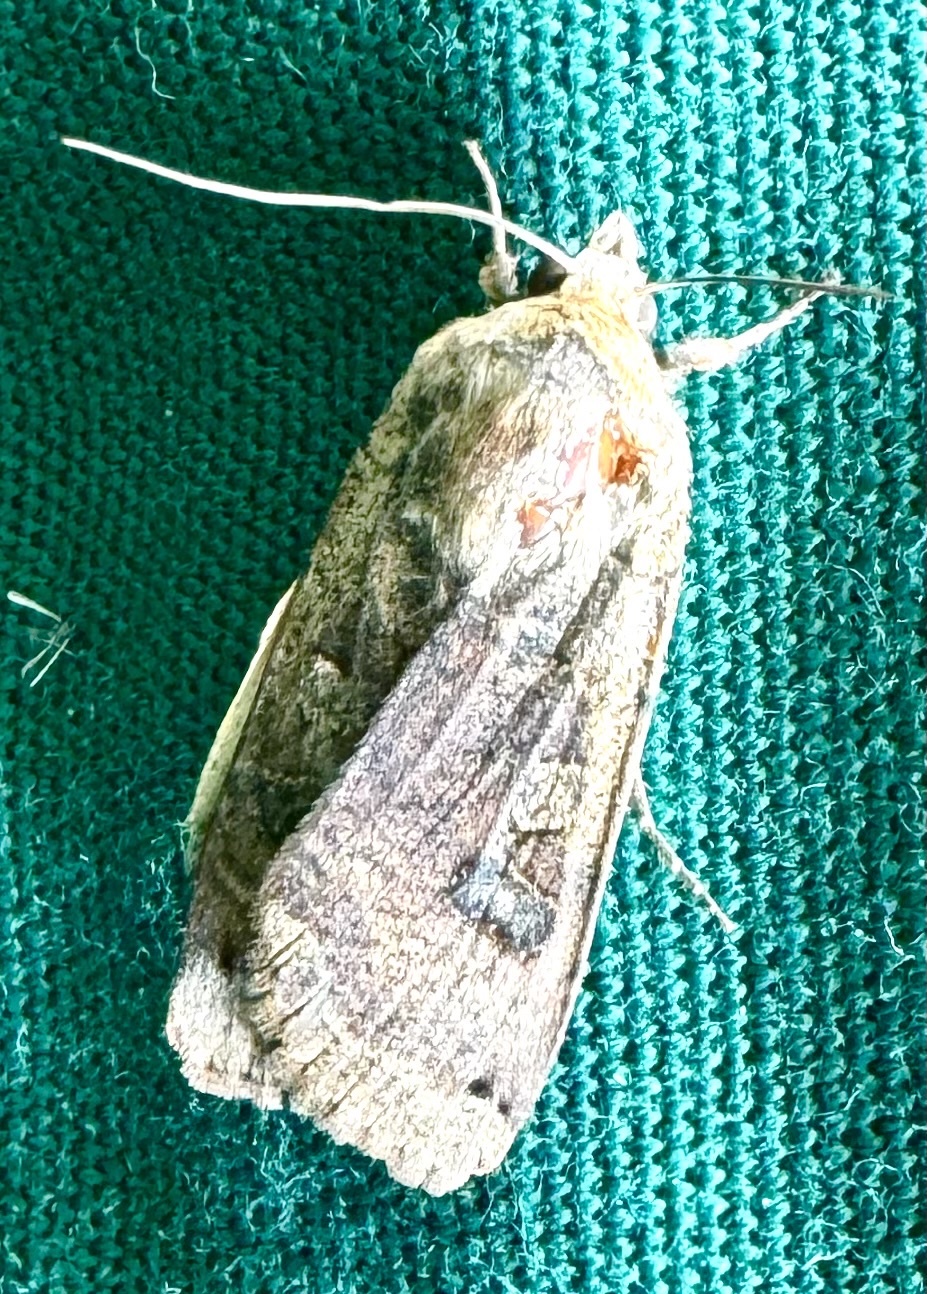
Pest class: cutworms